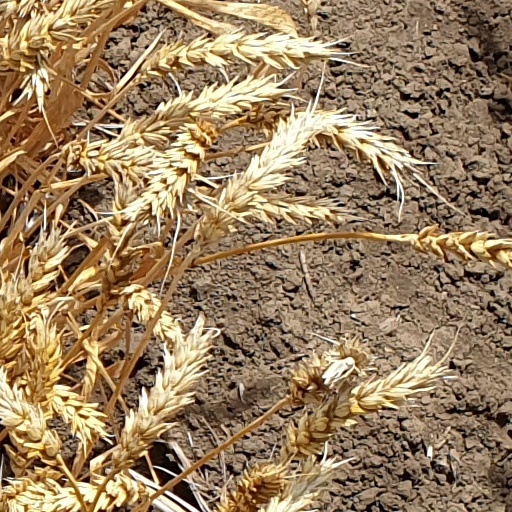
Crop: wheat